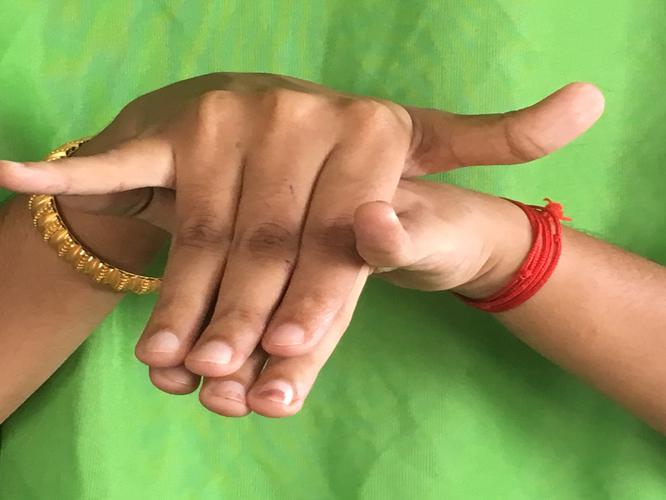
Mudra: Varaha
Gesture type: double_hand